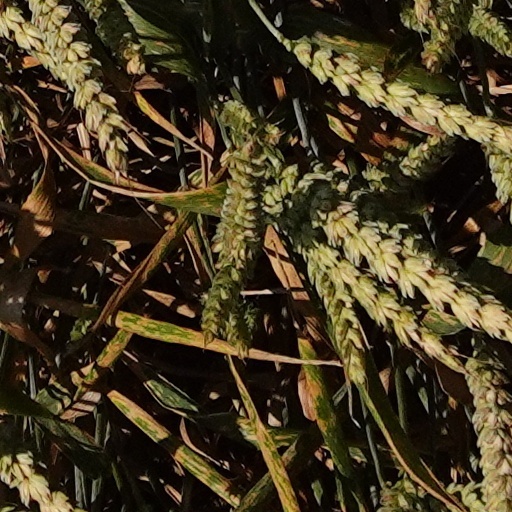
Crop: wheat